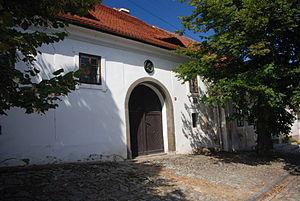
Husinec est une ville du district de Prachatice, dans la région de Bohême-du-Sud, en Tchéquie. Sa population s'élevait à 1 436 habitants en 2018.